Naked Ambition (2003 film)

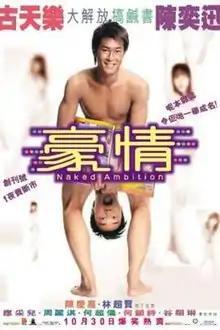
Film poster

Naked Ambition (literally "Wanton Emotions") is a 2003 Hong Kong sex comedy film directed by Chan Hing-ka and Dante Lam, and starring Louis Koo (who also co-produced), Eason Chan and Josie Ho. Ho went on to win the Best Supporting Actress award at the 23rd Hong Kong Film Awards. Based on a true story the film is set in the world of Hong Kong's pornography and prostitution business. It was followed in 2014 by a sequel in name, "Naked Ambition 2"; however, the two films share no characters or settings.